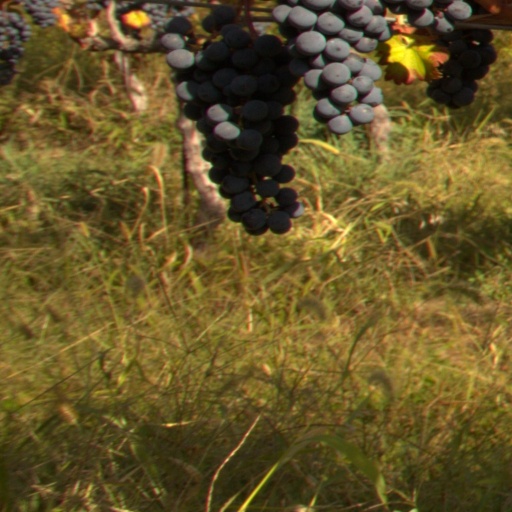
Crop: grape